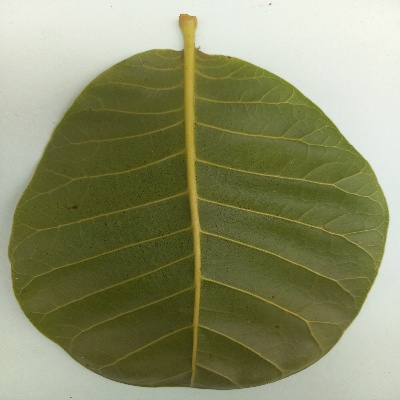
Crop: Cashew
Condition: healthy